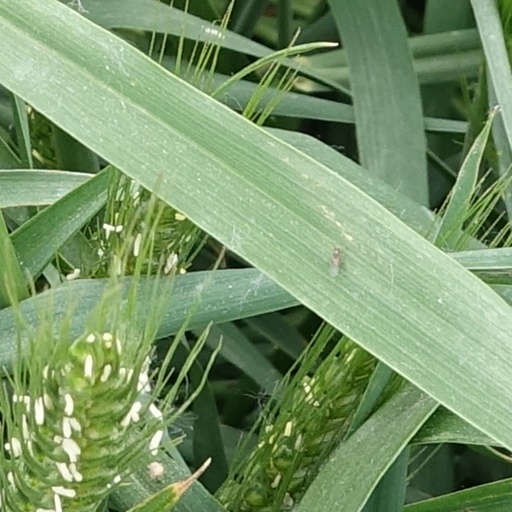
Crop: wheat